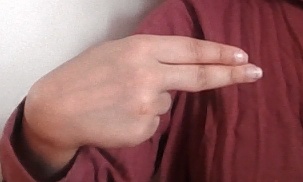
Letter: ain